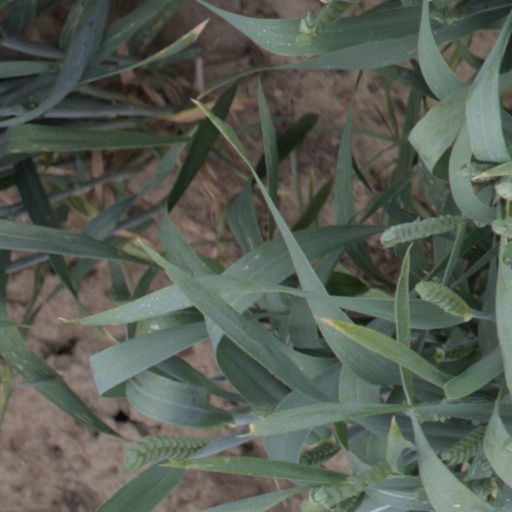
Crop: wheat